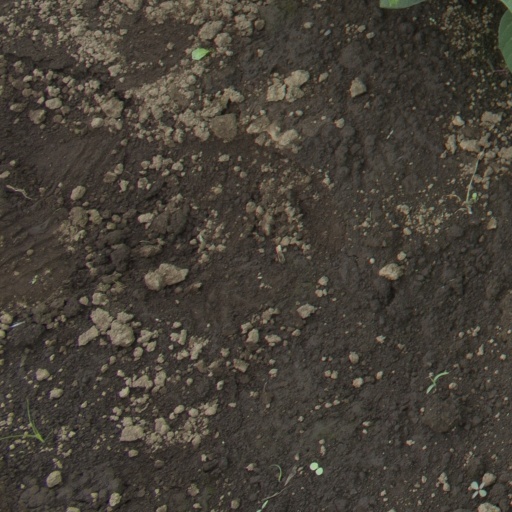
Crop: soybean